Wind power in Iowa

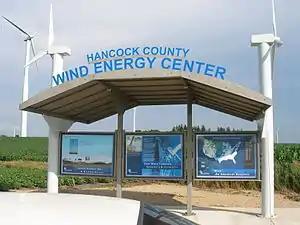
Hancock County Wind Energy Center in Hancock County, Iowa, with 148 Vestas V47-660kW wind turbines for a total nameplate capacity of 97.68 MW. Half of the wind turbines are southwest of Klemme and the other half are south-southeast of Duncan. NextEra Energy Resources owns the wind farm, which began operating in 2002.

Making up over 62% of the state's generated electricity in 2022, wind power is the largest source of electricity generation in Iowa. In 2020, over 34 billion kWh of electrical energy was generated by wind power. As of 2022, Iowa has over 12,200 megawatts (MW) of installed capacity with over 6,000 wind turbines, ranking second and third in the nation below Texas respectively.